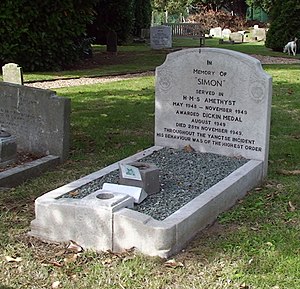
Simon (skibskat)
Simons gravsted på Ilford dyrekirkegård
Simon var en skibskat om bord på fregatten HMS Amethyst. I 1949, efter Yangtze-hændelsen, modtog katten PDSA's Dickin-medalje efter at have gennemlevet flere episoder; Den overlevede skader fra granatsplinter, hjalp med at højne besætningens moral og nedkæmpede egenhændigt en rotteinfestation under sin tjenestetid om bord.